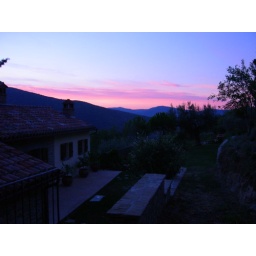
sunrise from bed in the guest house